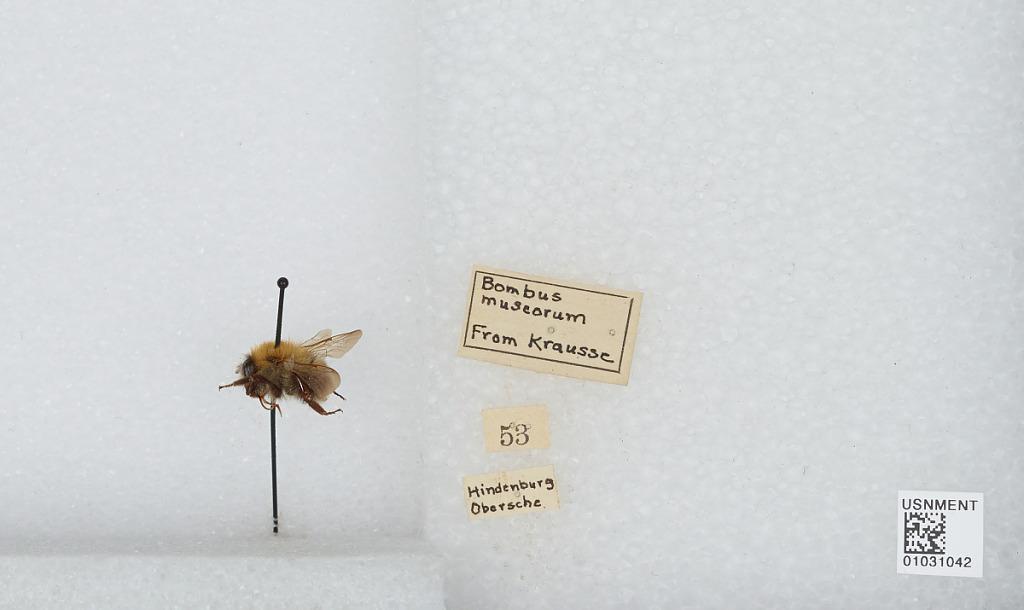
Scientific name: Bombus (Thoracobombus) muscorum (Linnaeus)
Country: Germany
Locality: Hindenburg Obersche